The Prosperous Thief

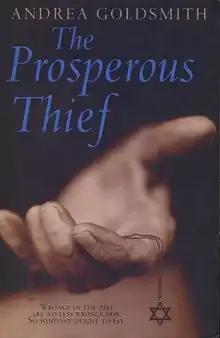
First edition

The Prosperous Thief is a 2002 novel by Australian novelist Andrea Goldsmith.